Sven Plex Petersson

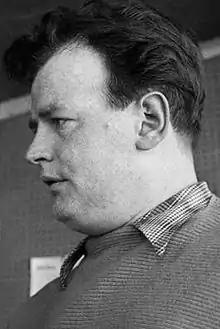
Sven Plex Petersson in 1958

Sven Plex Petersson, registered as "Per Sven Pettersson" (7 August 1926 – 25 June 2011)) was a Swedish sports journalist, active for Sveriges Radio and Sveriges Television. He was employed by Sveriges Radio in 1957.